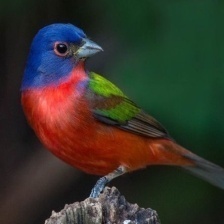
Species: PAINTED BUNTING
Scientific name: PASSERINA CIRIS
ImageNet parent category: indigo_bunting